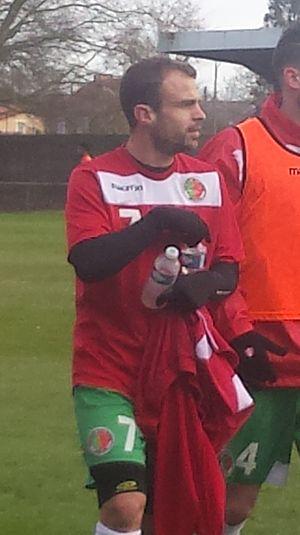
Benoît Leroy avant le match Lens B - Sedan, au Stade François-Blin d'Avion, match comptant pour le championnat de France de CFA (quatrième division française), le 24 janvier 2015
Benoît Leroy est un footballeur français qui joue au poste de milieu offensif et d'attaquant.